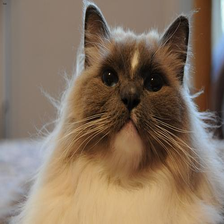
Species: cat
Breed: Ragdoll